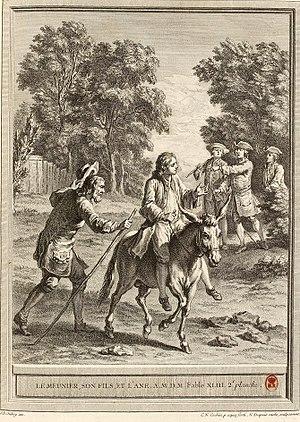
Le Meunier, son fils et l'Âne est la première fable du livre III de Jean de La Fontaine situé dans le premier recueil des Fables de La Fontaine, édité pour la première fois en 1668.